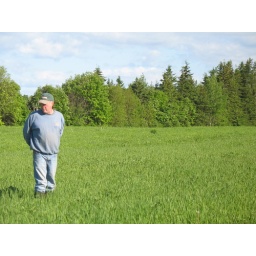
a man out standing in his field